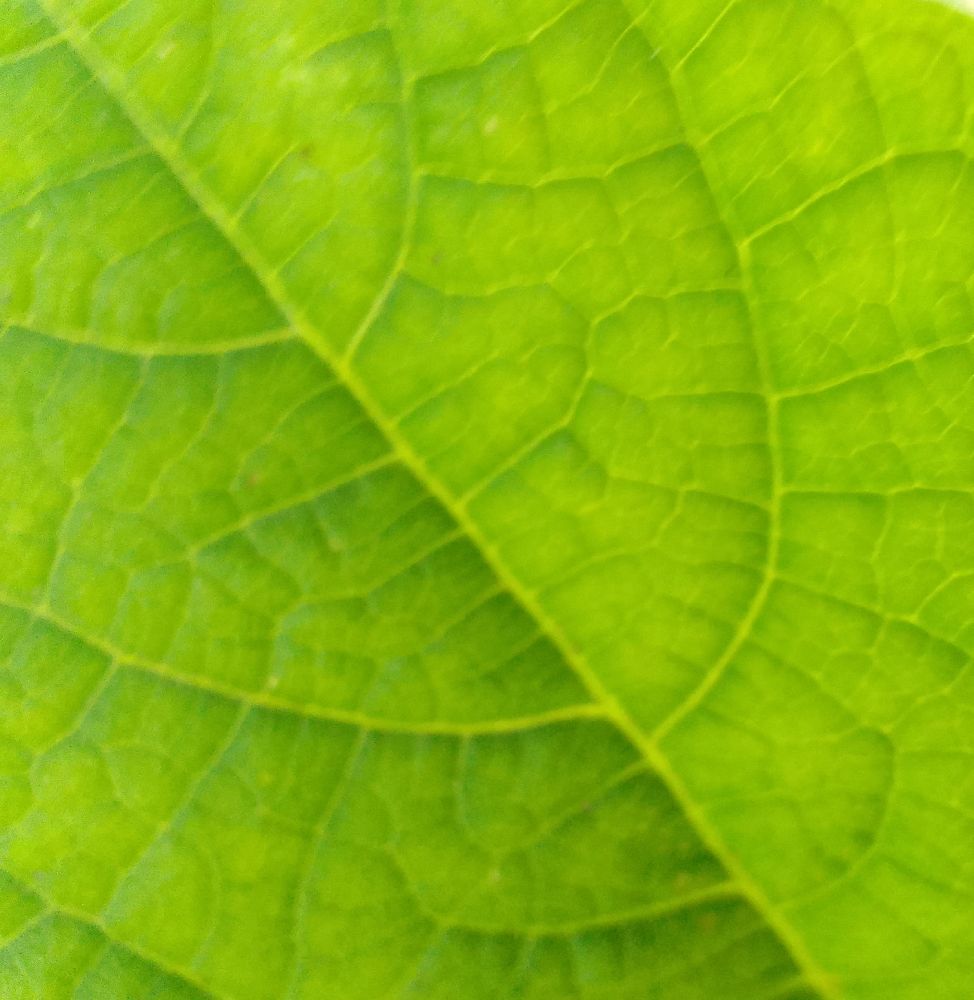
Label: healthy